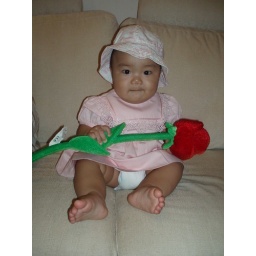
Aug 2 - New pink dress given by Chris